Romancing the Stone

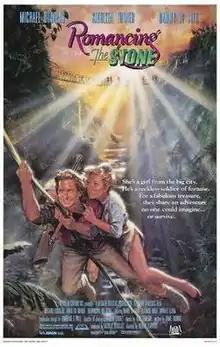
Theatrical release poster by John Solie

Romancing the Stone is a 1984 romantic comedy-adventure film directed by Robert Zemeckis, written by Diane Thomas and produced by Michael Douglas, who also stars in the film alongside Kathleen Turner and Danny DeVito. The film follows a romance novelist who must venture beyond her New York City comfort zone to Colombia to save her widowed sister from criminals who are holding her for ransom.